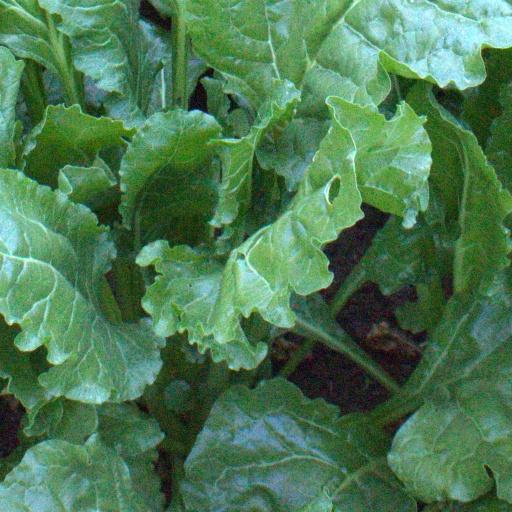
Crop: sugar beet